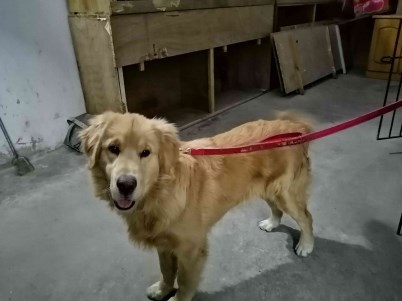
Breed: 5355-n000126-golden_retriever